National Art Schools (Cuba)

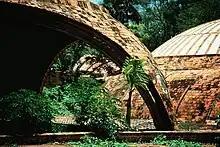
School of Ballet, Vittorio Garatti

From the top of the golf course's ravine, one looks down upon the ballet school complex, nestled into the descending gorge. The plan of the school is articulated by a cluster of domed volumes, connected by an organic layering of Catalan vaults that follow a winding path. There are at least five ways to enter the complex. The most dramatic entrance starts at the top of the ravine with a simple path bisected by a notch to carry rainwater. As one proceeds, the terra cotta cupolas, articulating the major programmatic spaces, emerge floating over lush growth. The path then descends down into the winding subterranean passage that links the classrooms and showers, three dance pavilions, administration pavilions, library and the Pantheon-like space of the performance theater. The path also leads up onto its roofs which are an integral part of Garatti's "paseo arquitectonico". The essence of the design is not found in the plan but in the spatial experience of the school's choreographed volumes that move with the descending ravine.